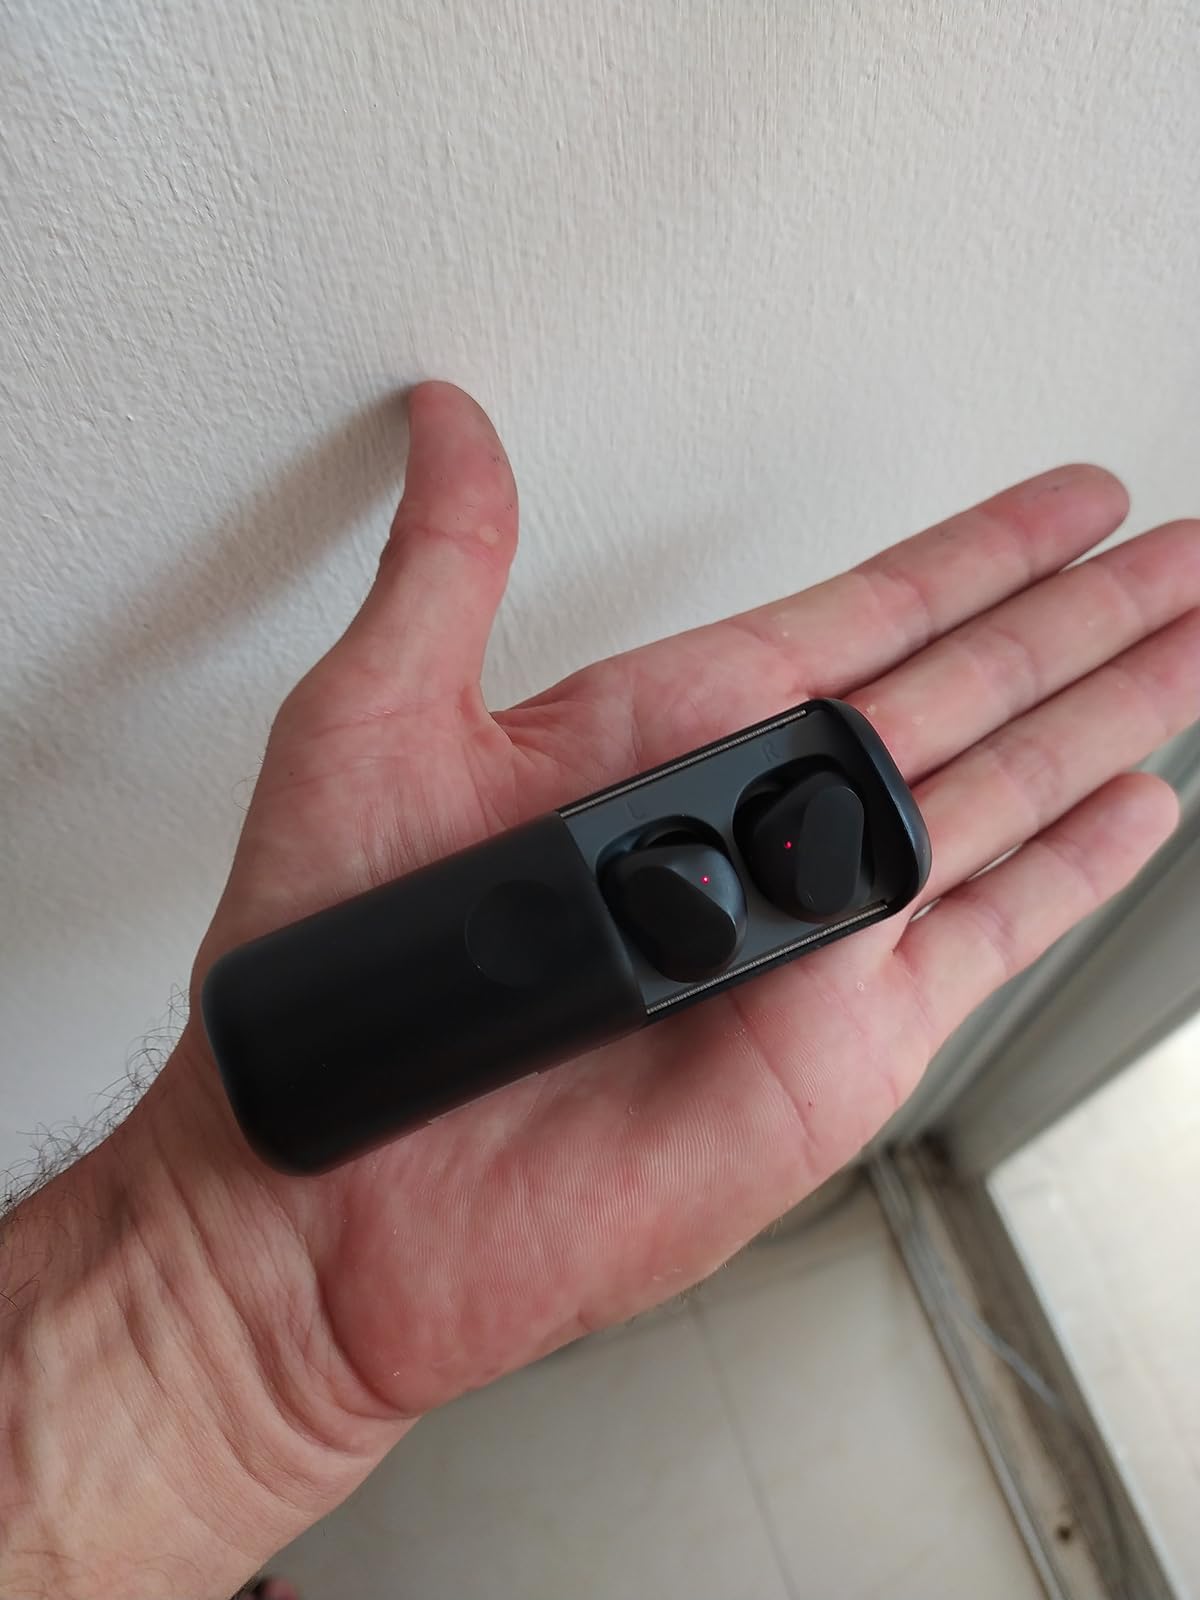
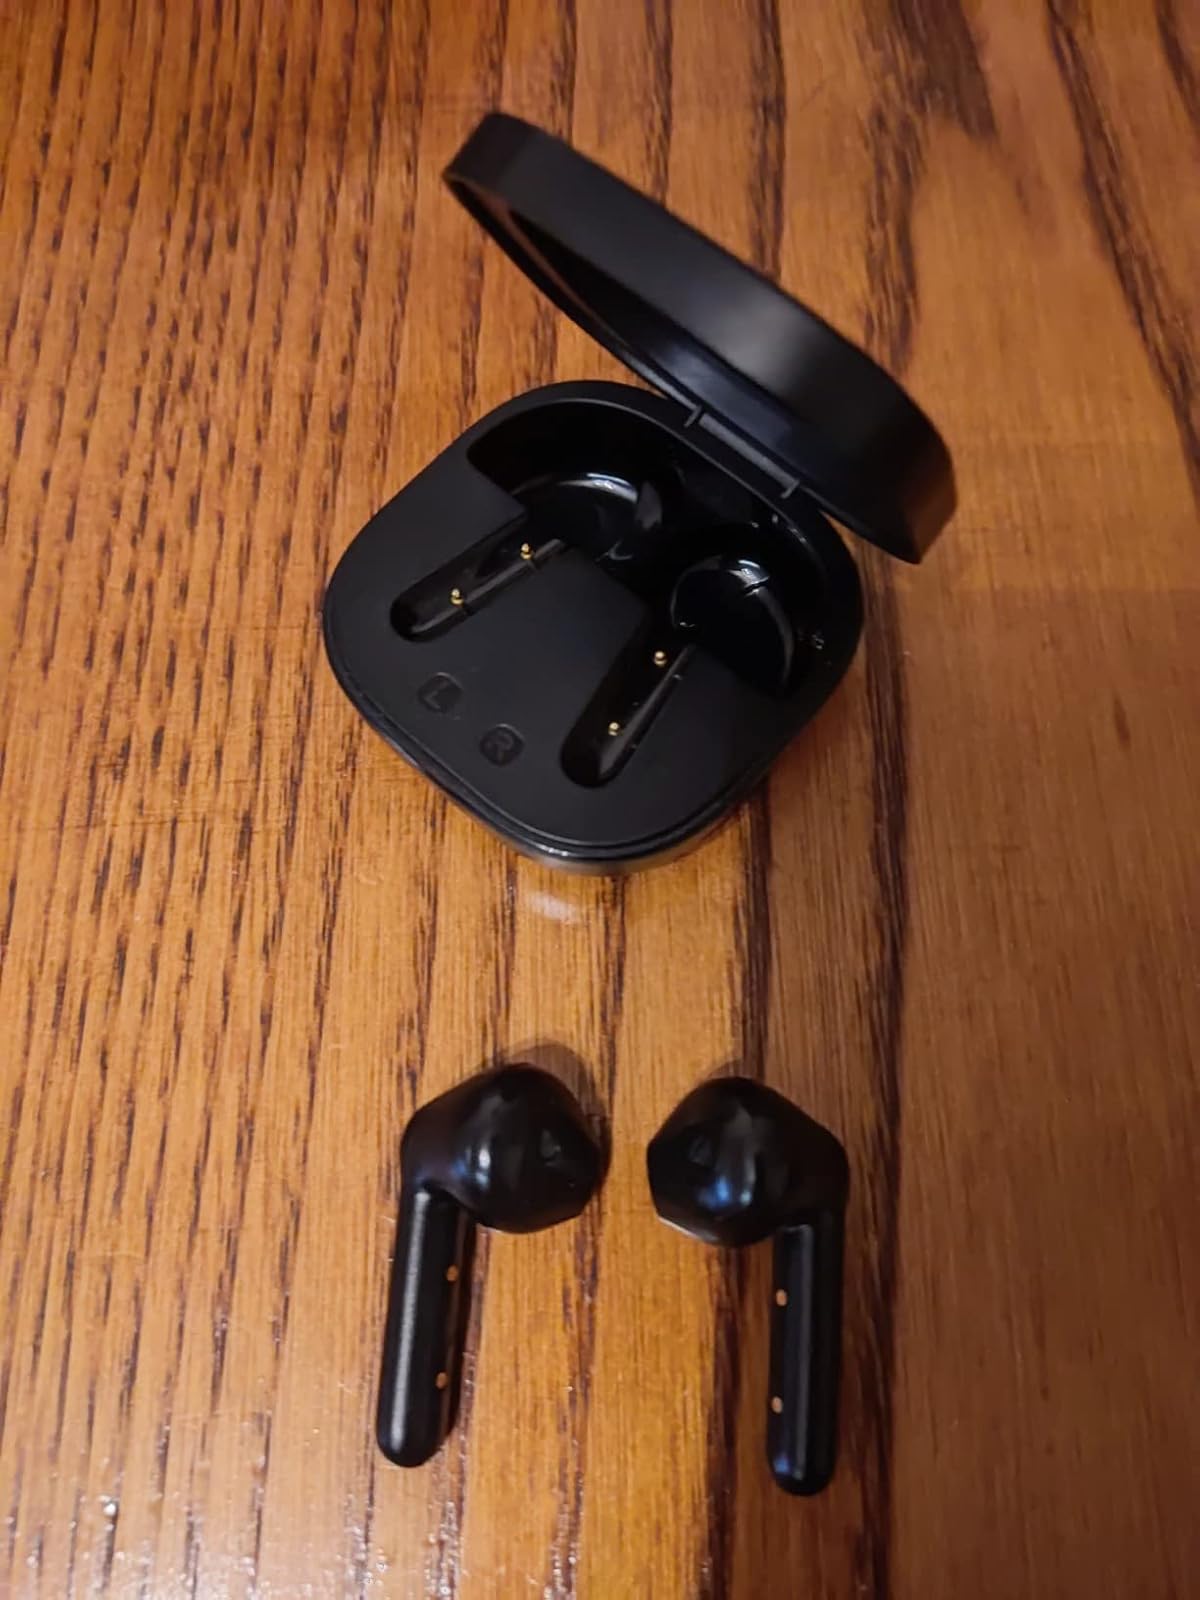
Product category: earbuds
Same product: no